Wigner quasiprobability distribution

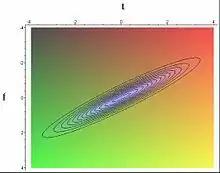
A contour plot of the Wigner–Ville distribution for a chirped pulse of light. The plot makes it obvious that the frequency is a linear function of time.

2. The "x" and "p" probability distributions are given by the marginals: